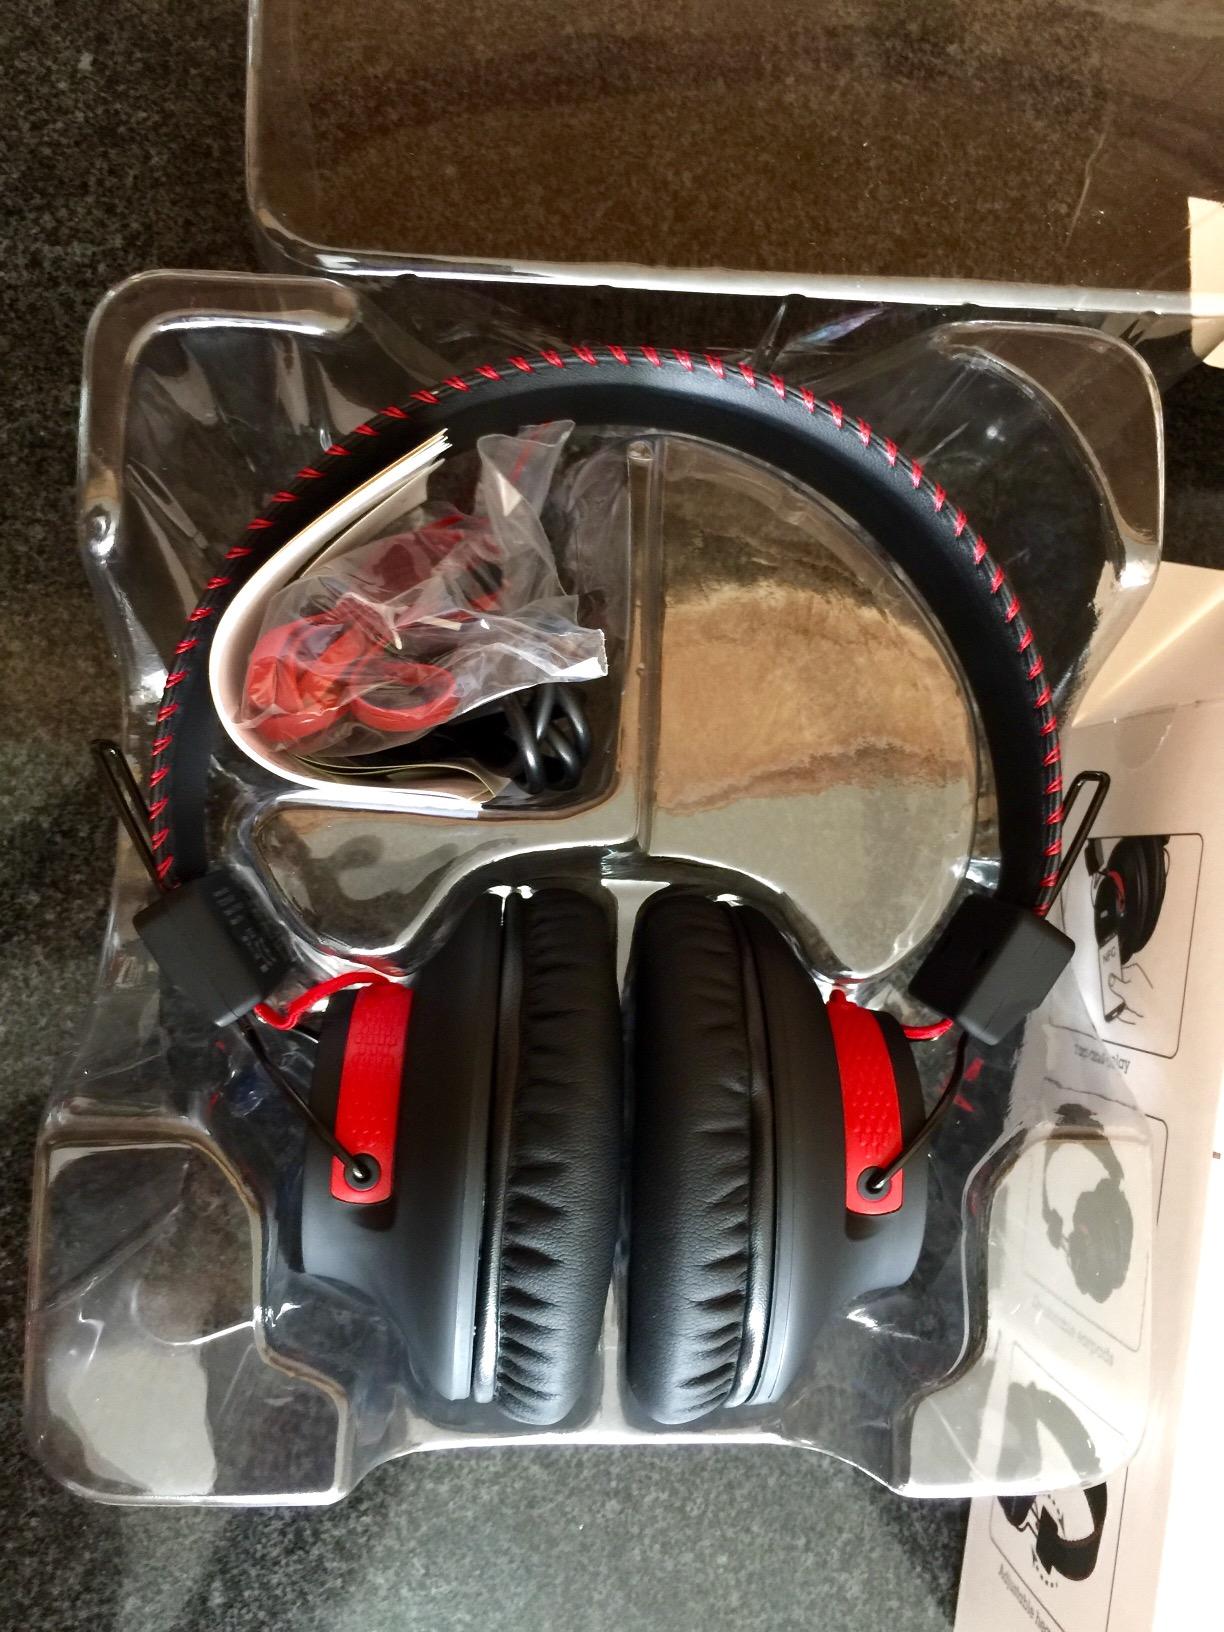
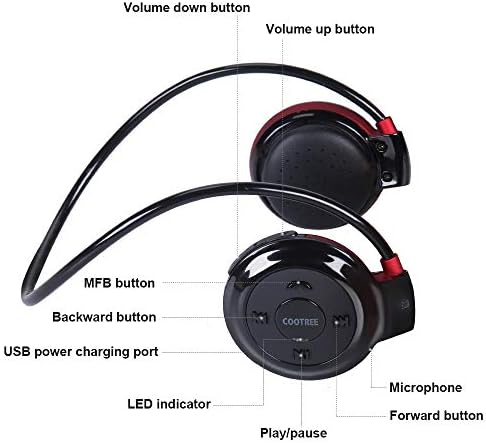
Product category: headphones
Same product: no